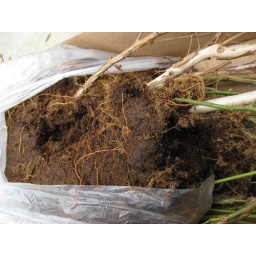
root ball of the bushes, moist in the bag